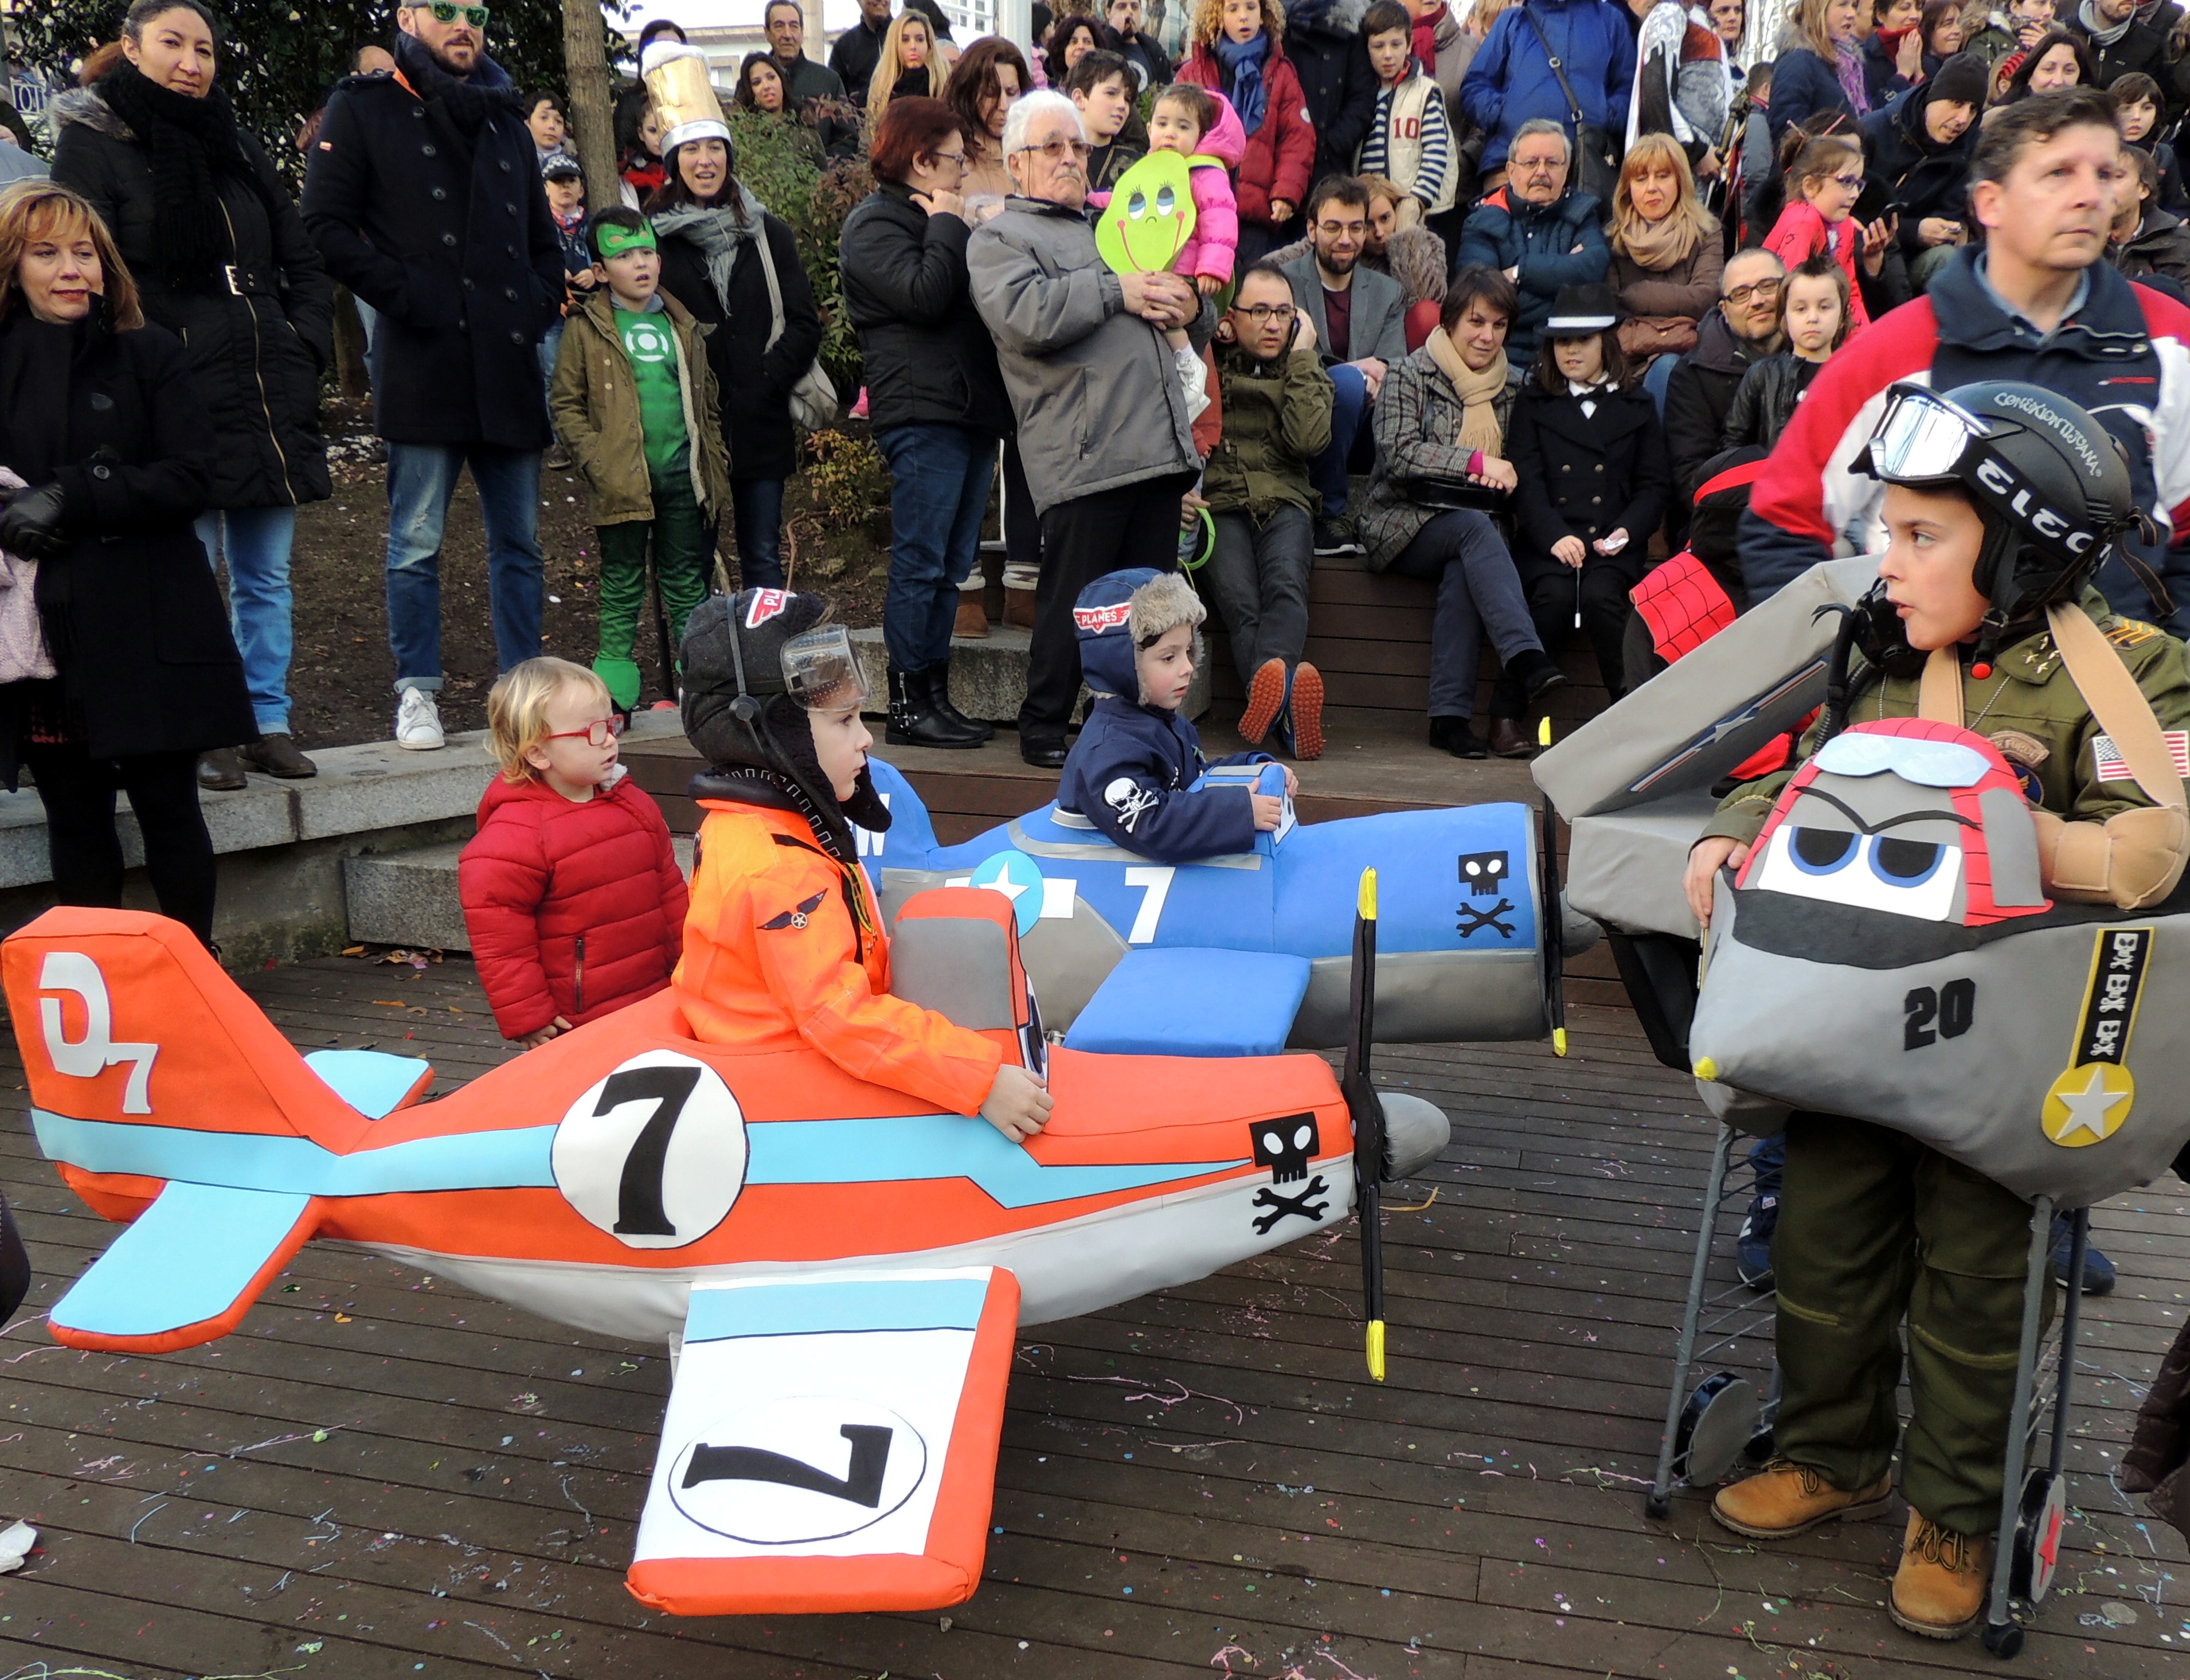
vehicle